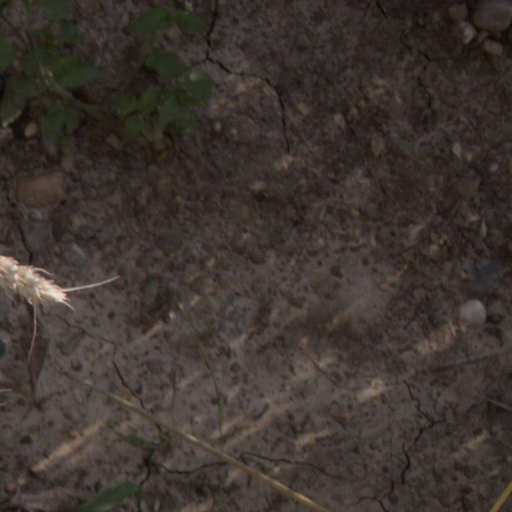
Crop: wheat